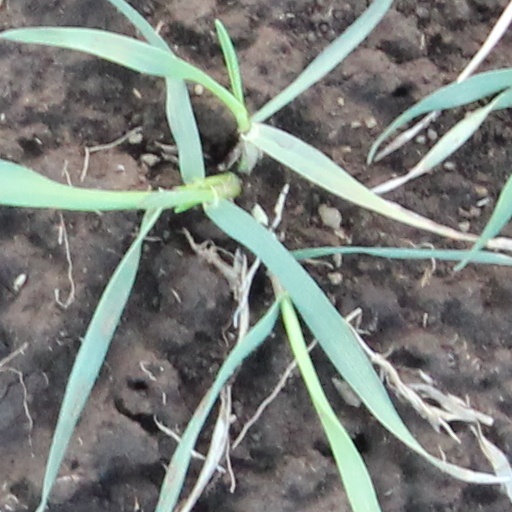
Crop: wheat